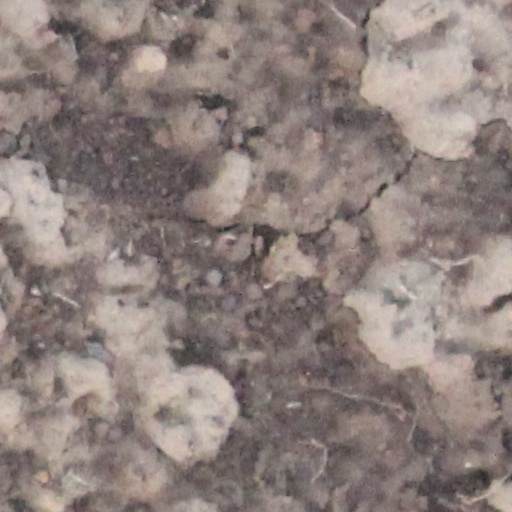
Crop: wheat